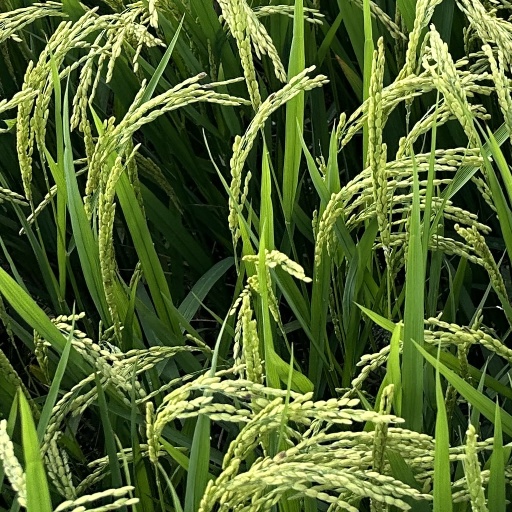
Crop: rice